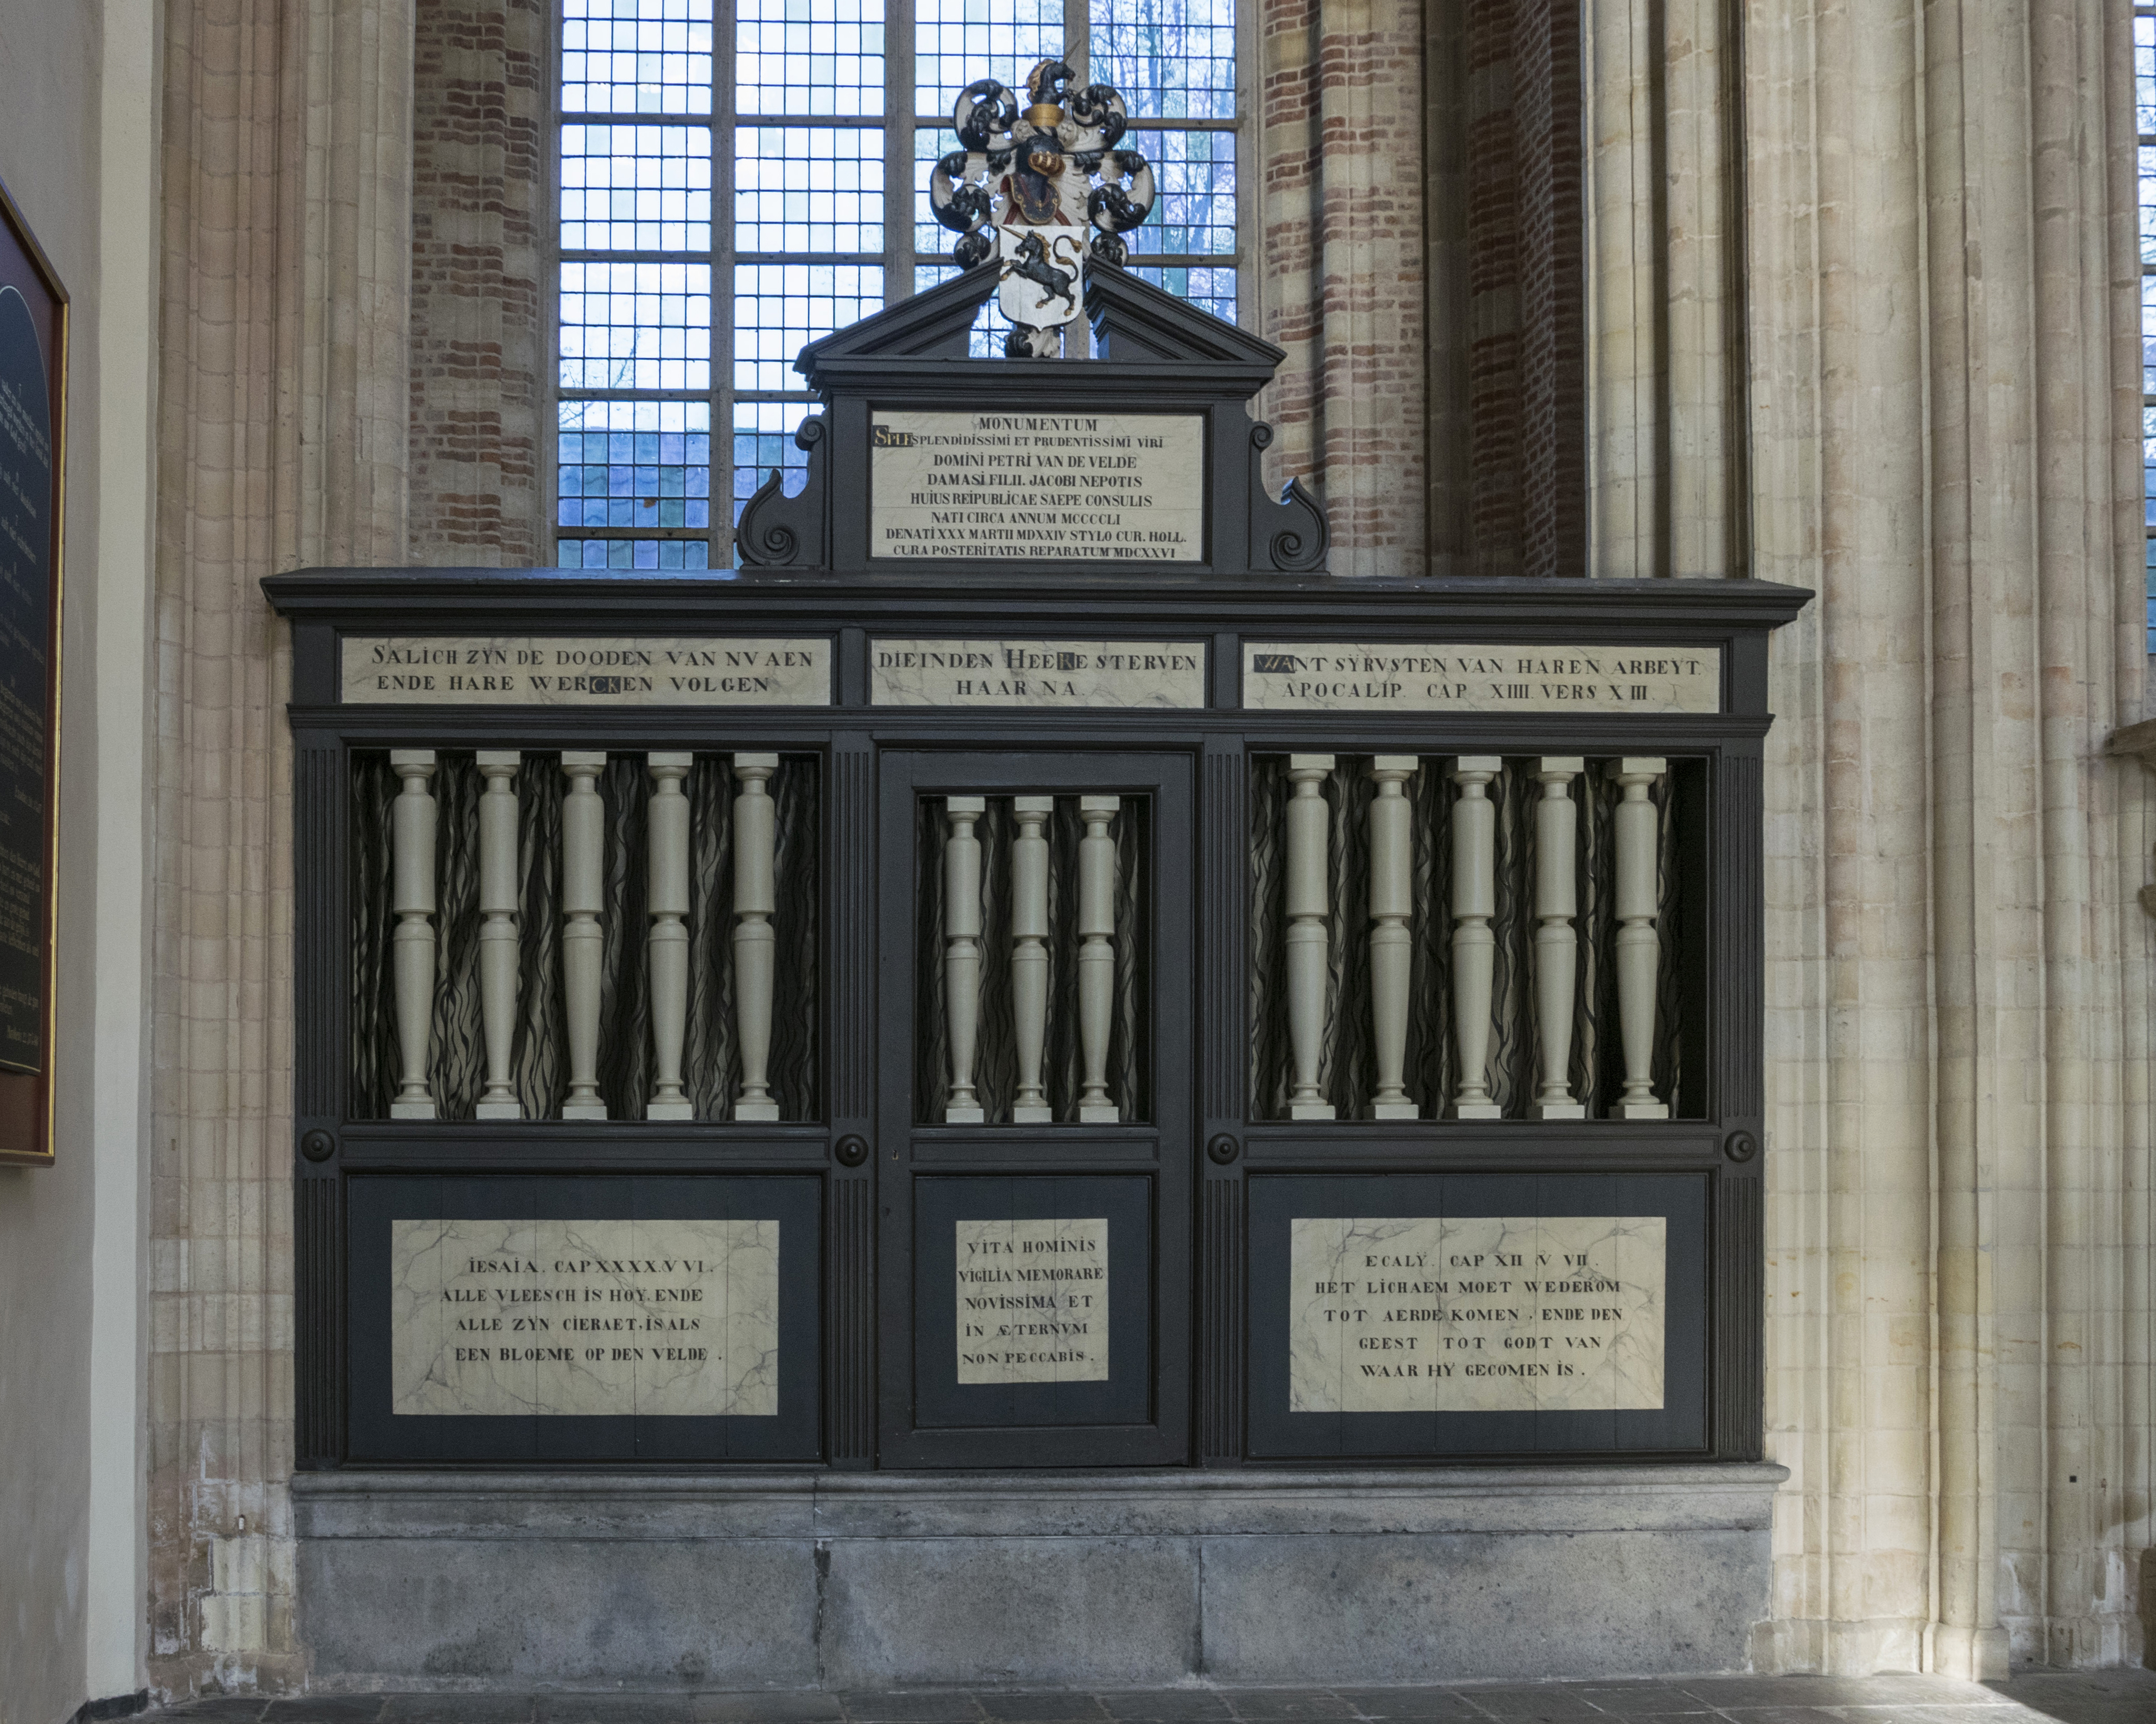
window, monument, facade, chapel, nikon, gate, door, memorial, nederland, netherlands, synagogue, iron, tourist attraction, paulvandevelde, pdvandevelde, padagudaloma, dordrecht, grotekerk, onzelievevrouwekerk, stolofskapel, petrivandeveldedamasz, pietervandeveldedamasz, vandermijleskapel, wapenvandermijle, vandermijlewapen, nederlandinfotos